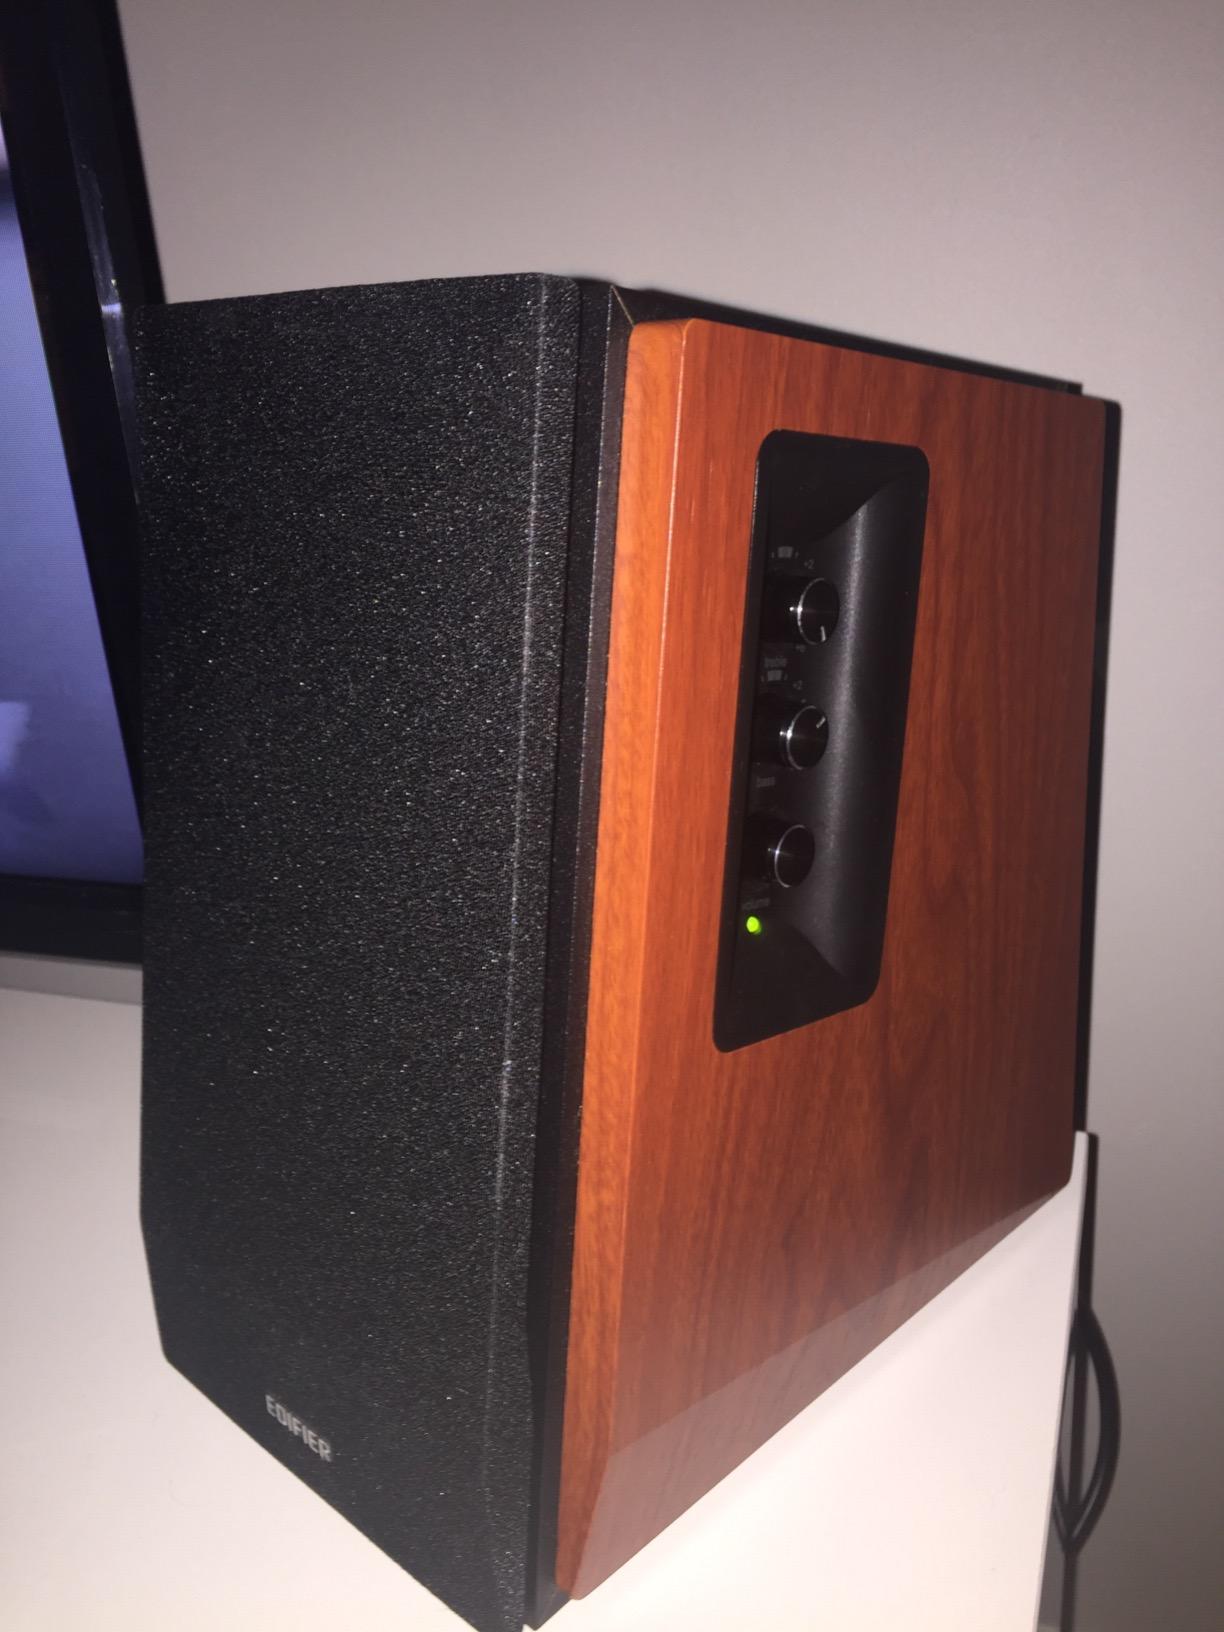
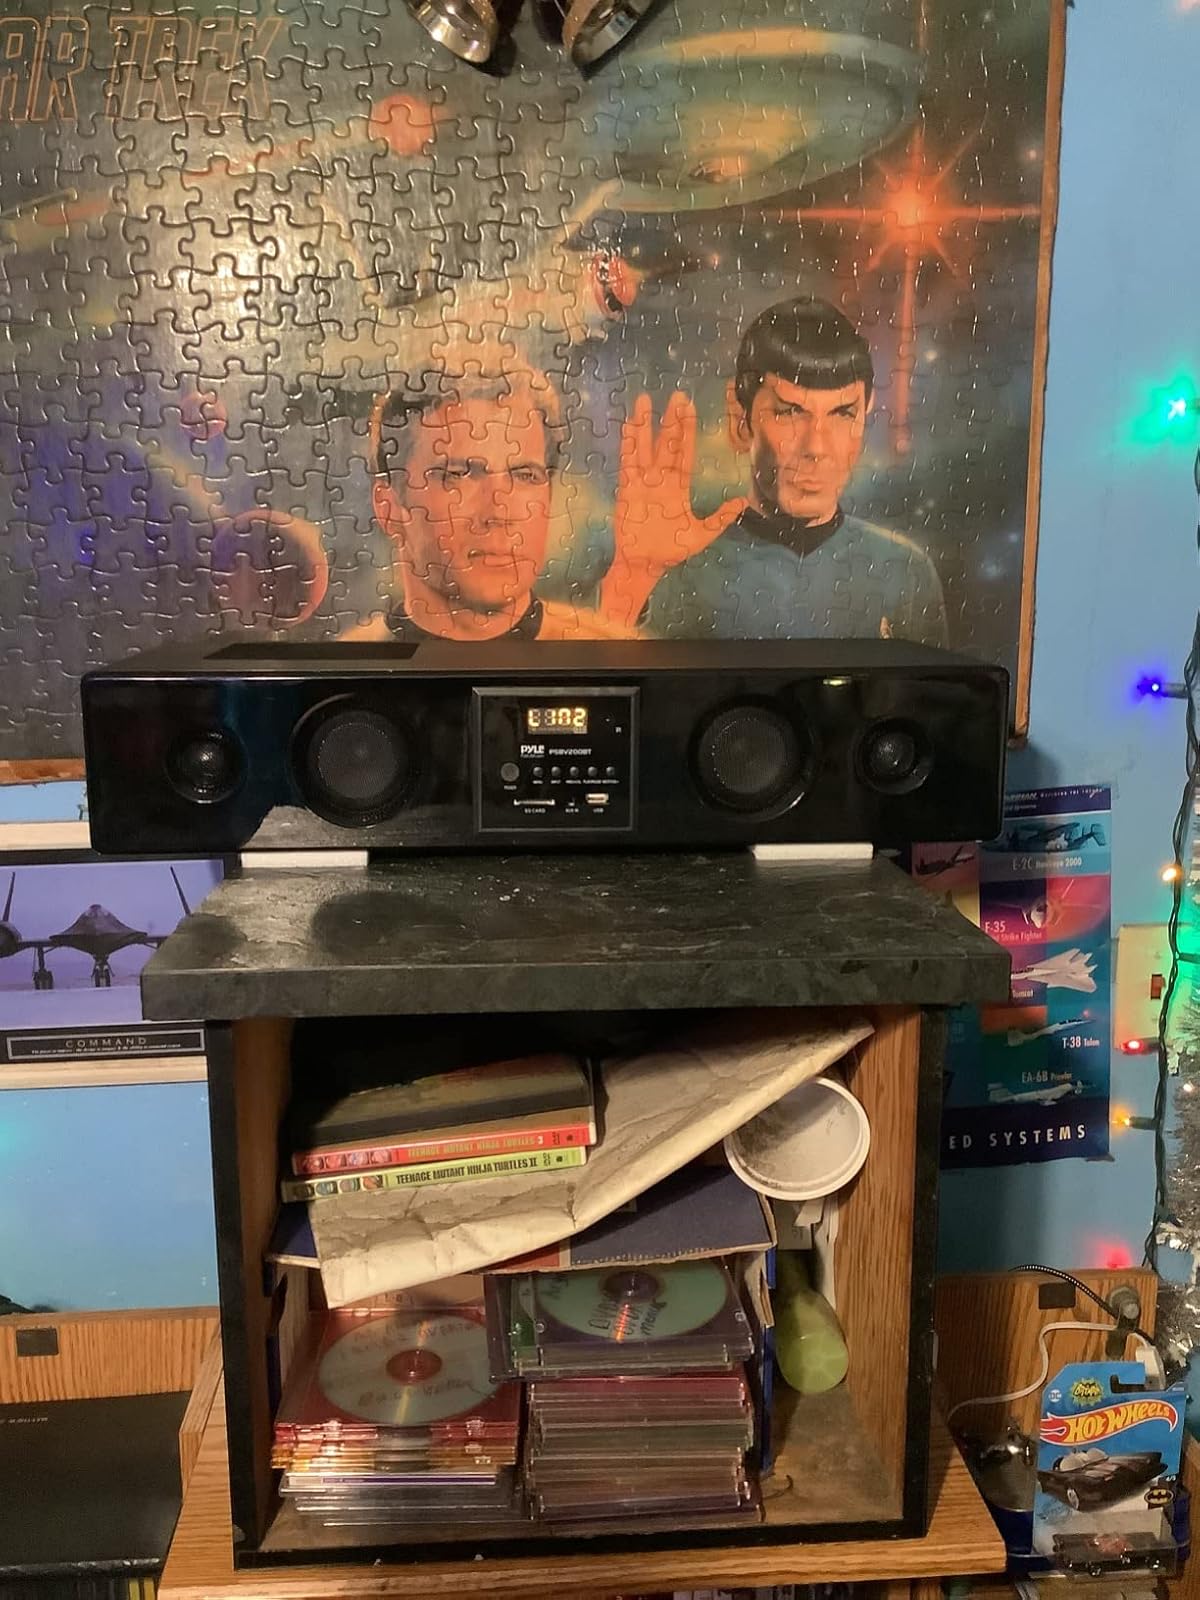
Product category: speaker
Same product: no